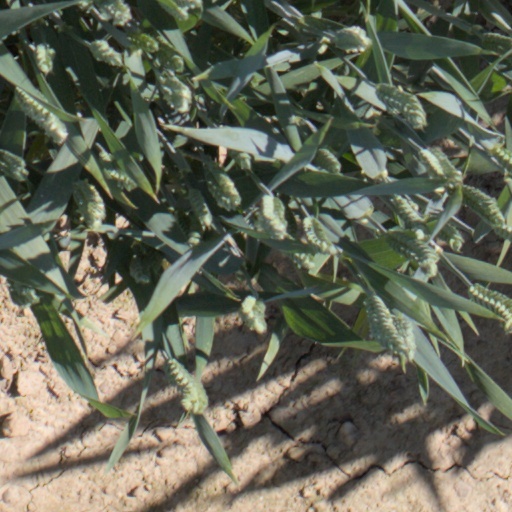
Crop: wheat